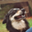
Label: dog